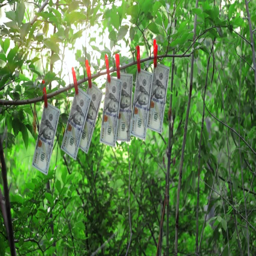
money growing on a tree , a beautiful girl picks dollars from the branches